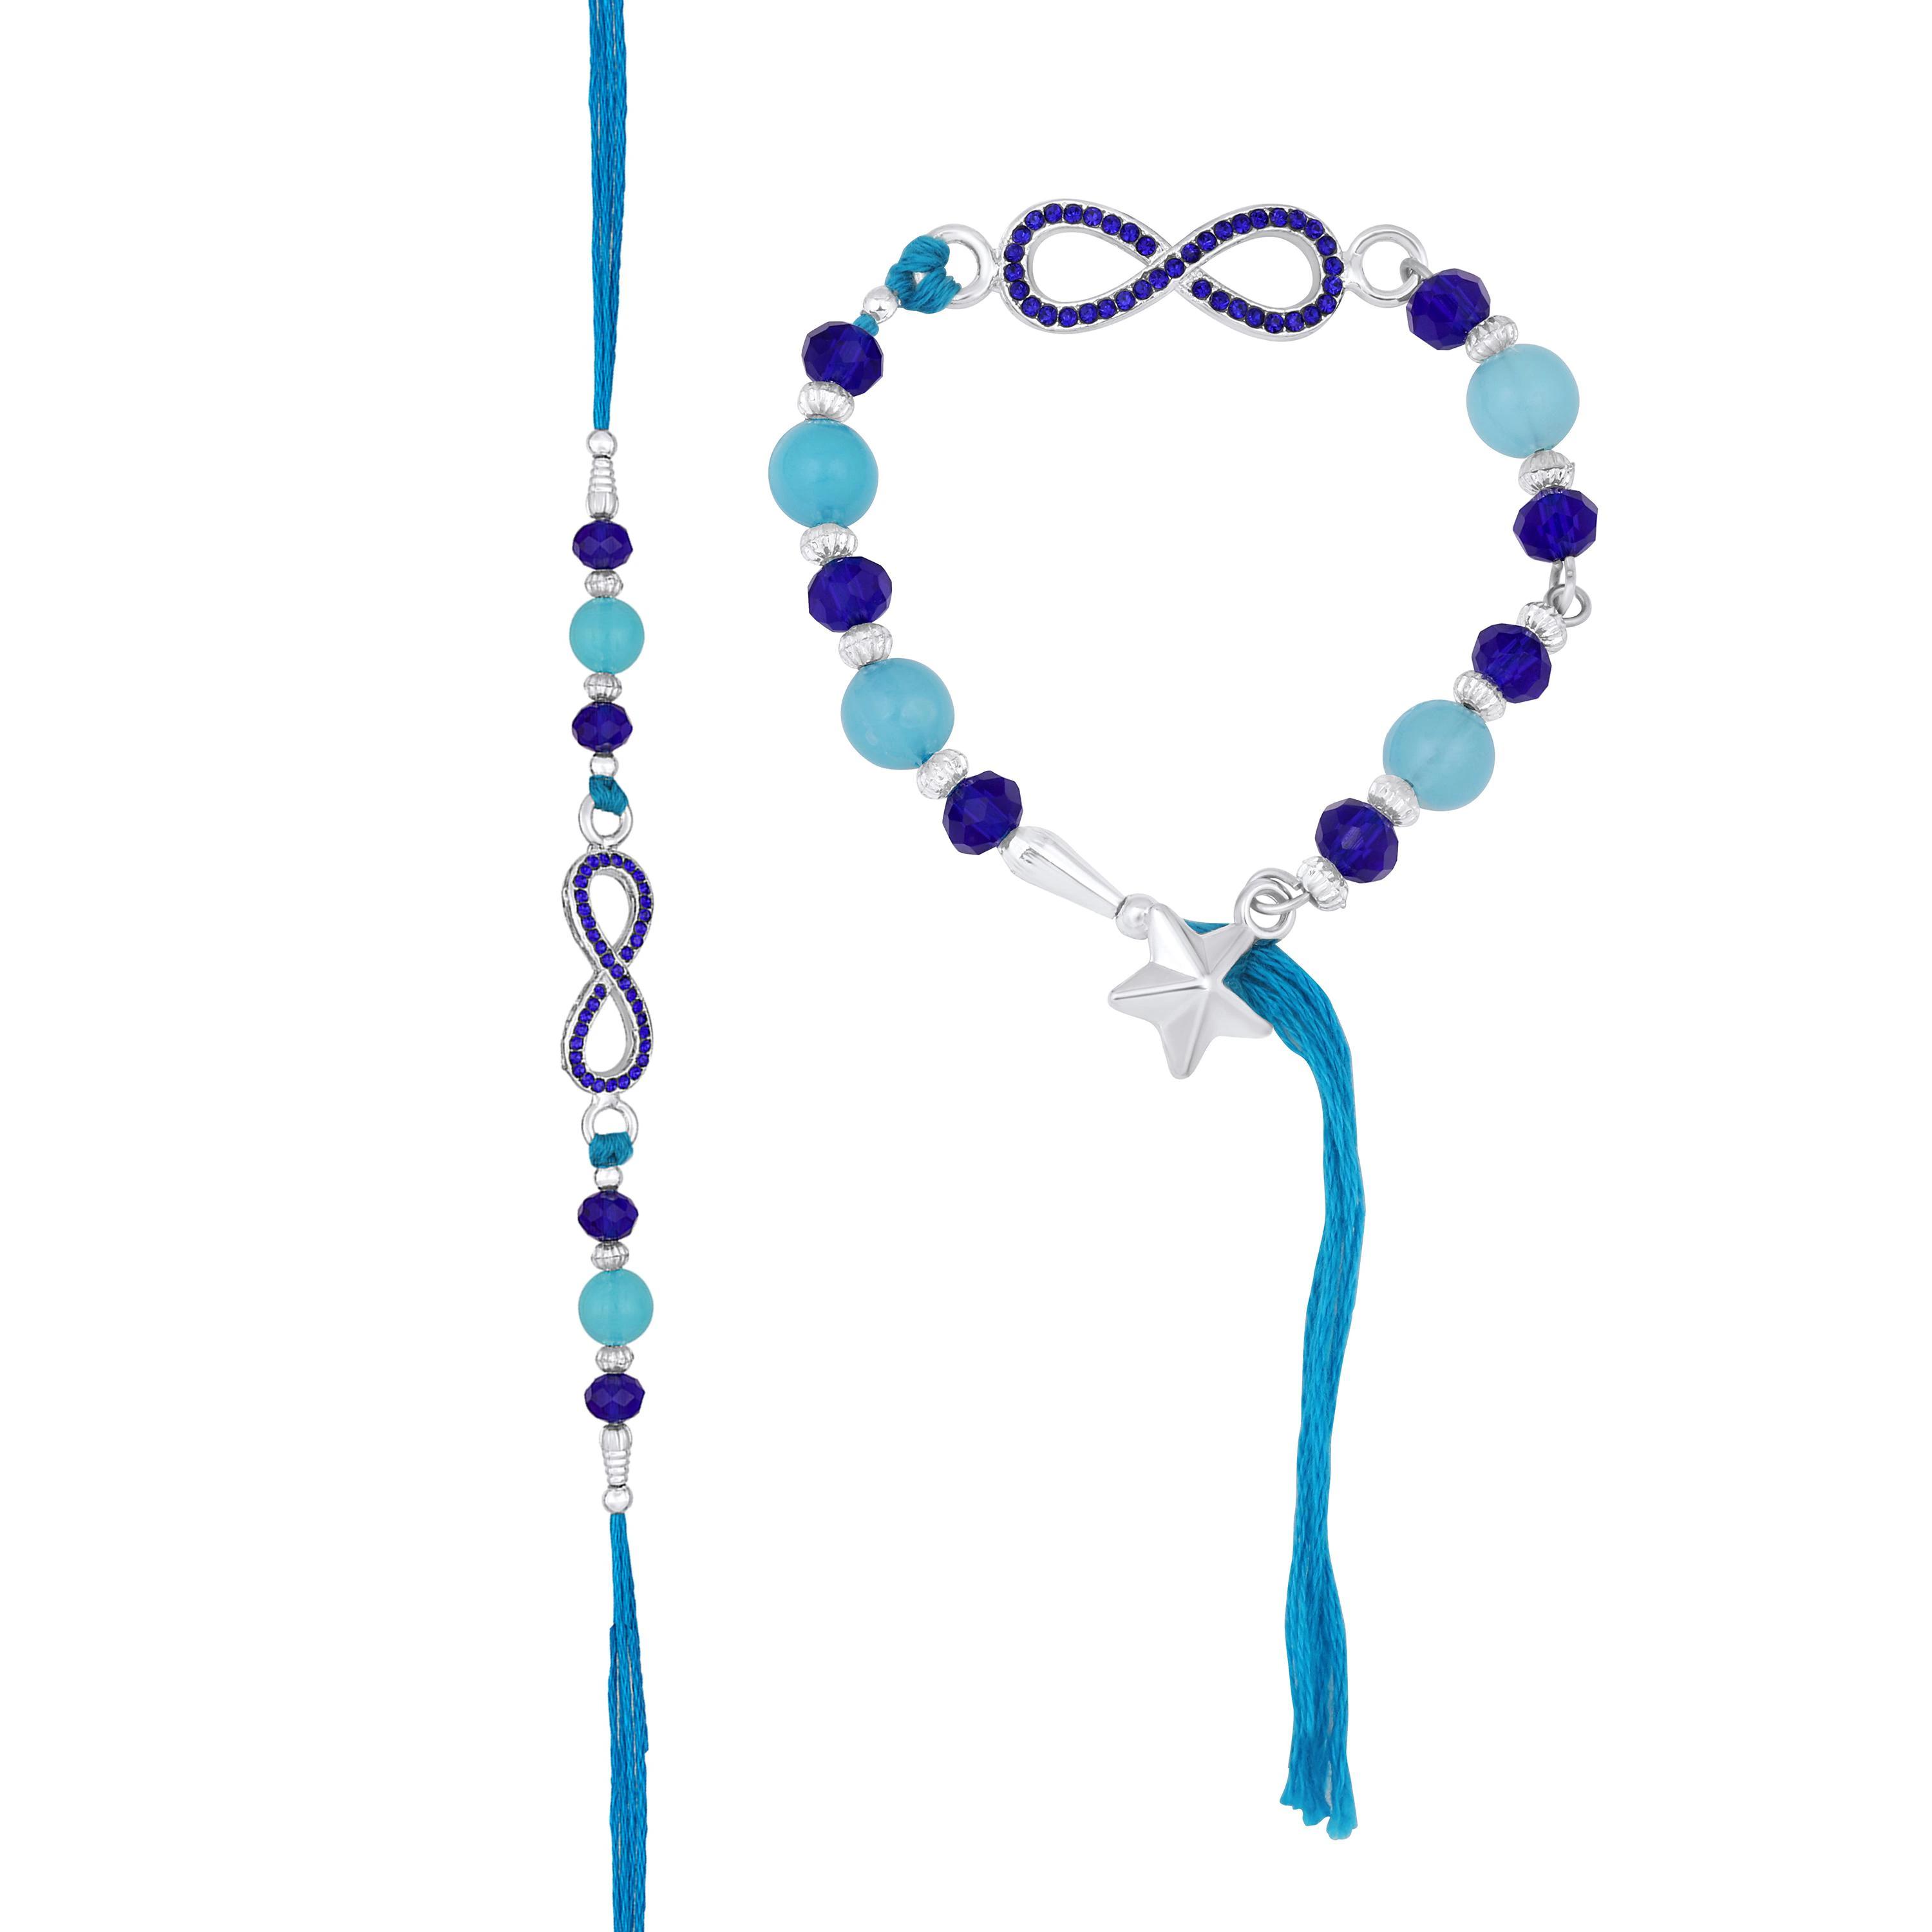
Mahi Rhodium Plated Infinity Shape Blue Crystals Lumba and Brother Rakhi Set for Bhaiya and Bhabhi (RCOL1105686RBlu)
Type: Rakhis
Brand: Mahi
Price: Rs. 309
 Celebrate Raksha Bandhan with our exquisitely crafted Rakhi, designed to strengthen the bond between siblings. This traditional Rakhi features intricate beadwork and durable thread, ensuring it stands the test of time. Handmade with care, each Rakhi is a unique and meaningful gift for your brother. Each Rakhi carries heartfelt blessings and good wishes for your brother's well-being and success. Celebrates the bond of love and protection between siblings, a cherished tradition in Indian culture.
Features: The Rakhi is adorned with vibrant colors and attractive embellishments that add a touch of elegance to the celebration.,Content in Box : 1 Couple Rakhi ( Bhai and Bhabhi Rakhi) ; Cultural Significance: This beautiful Couple Rakhi will acknowledge your love for Your Brother and Sister in Law with the promise that your bond with him will grow stronger as time goes on.,Vibrant Colors: Adding bright and playful colors to the celebration will make it stand out and make it more enjoyable.,Celebrate the bond of love and protection with our exquisite Rakhis. Share the joy of Raksha Bandhan Festival with this beautiful Rakhi, a token of love, protection and blessings.,Adjustable Size and Easy to tie: Designed to fit wrists of all sizes. It is simple and easy to tie the Rakhi securely and effortlessly.
Included: 2 Rakhis